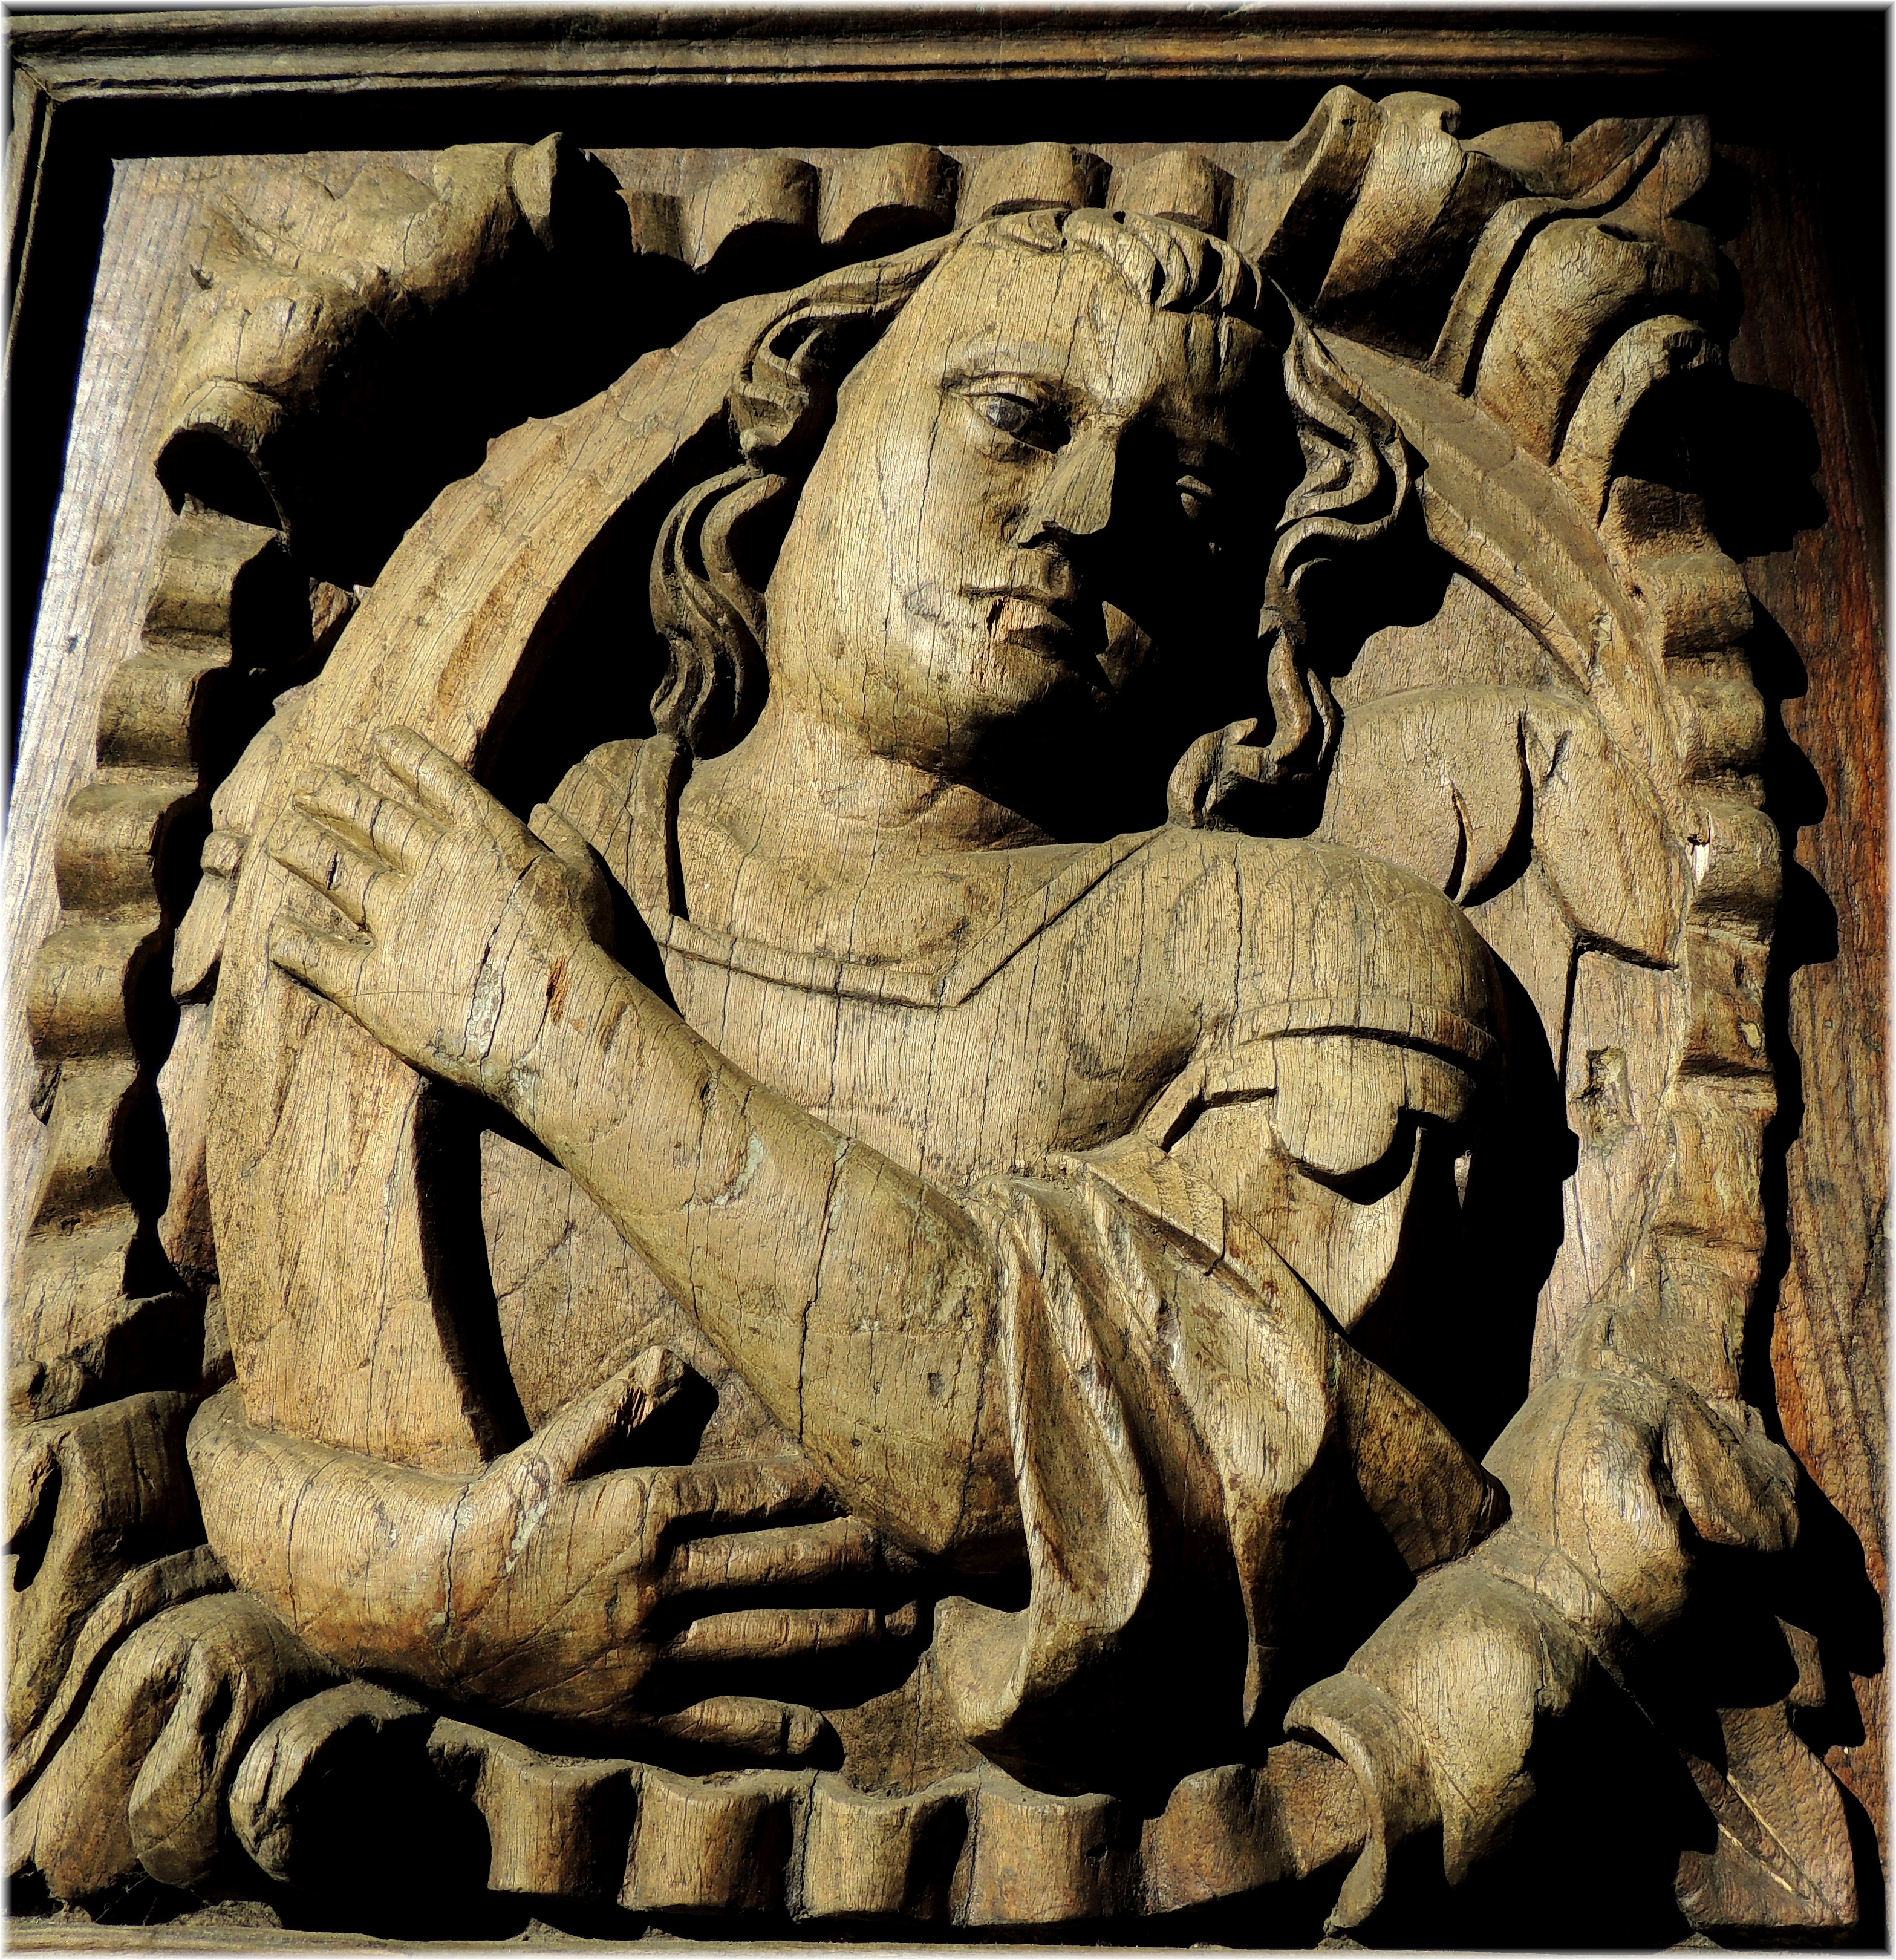
statue, sculpture, art, temple, carving, relief, mythology, stone carving, ancient history